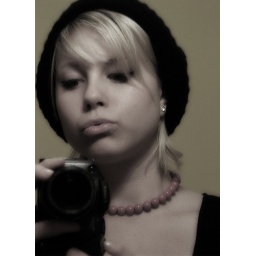
lucie black & white in the mirror I